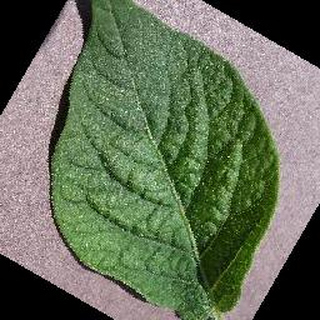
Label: healthy_potato